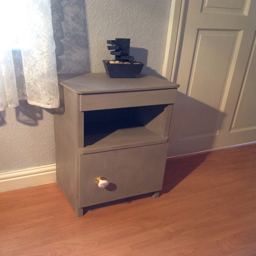
gorgeous side table painted in chalk paint and waxed for a lovely finish